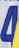
Number: 4